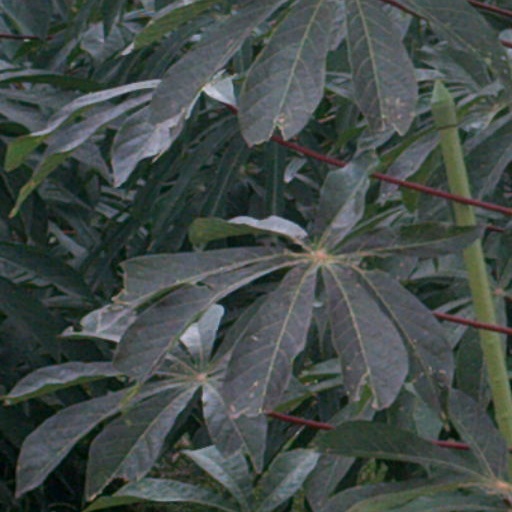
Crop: cassava